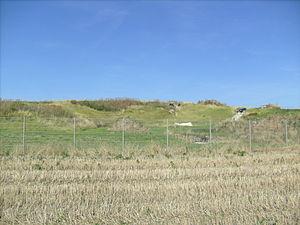
Vestiges du théâtre gallo-romain au site du Fâ à Barzan (17), France